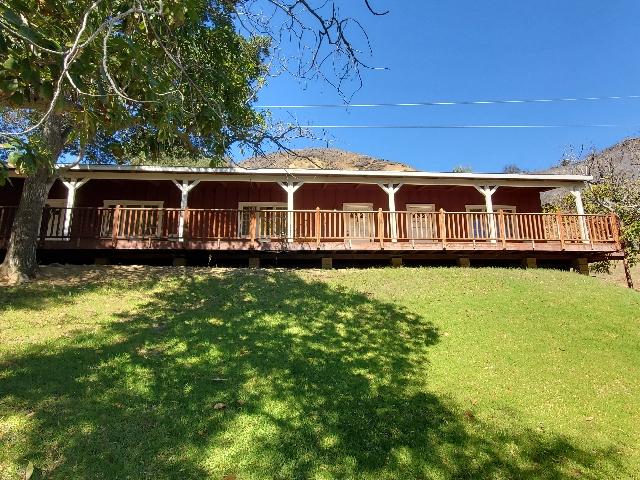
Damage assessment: no_damage